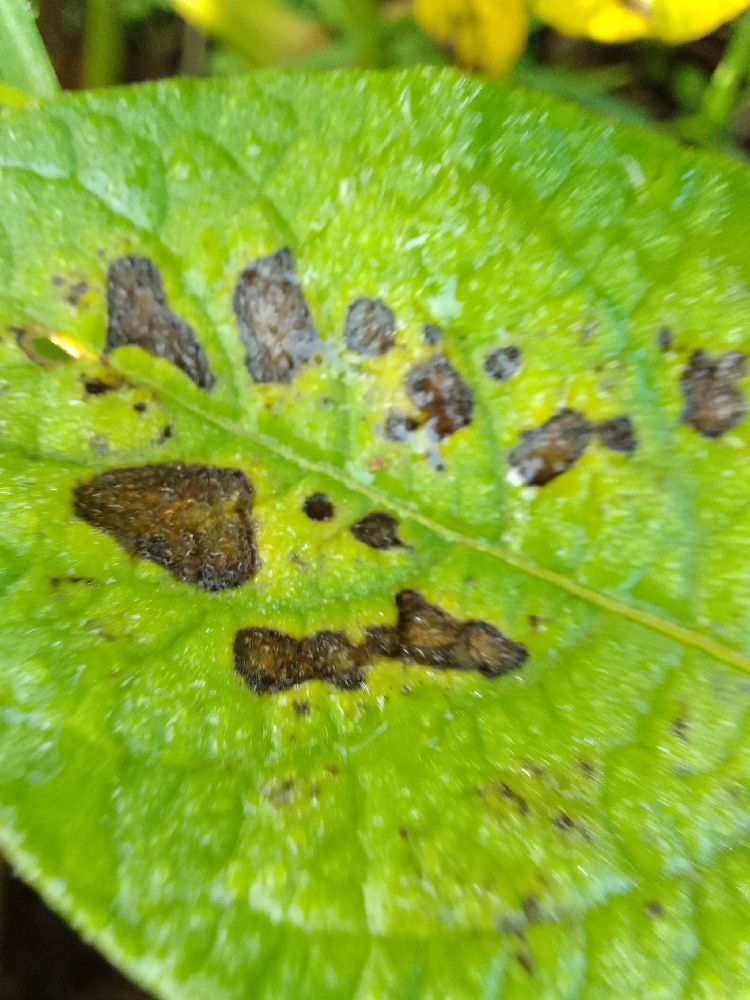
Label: Early blight